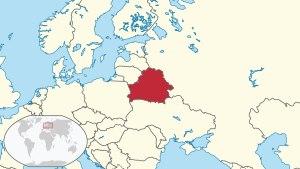
L'homosexualité est légale en Biélorussie mais les droits des personnes LGBT restent très limités.